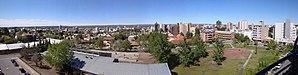
La province de Neuquén est une province d'Argentine, qui se trouve à l'extrémité nord-ouest de la Patagonie argentine. Avec une superficie de 94 378 km², elle est la plus petite province des régions australes du pays. Sa géographie s'abîme sur l'imposante Cordillère des Andes.
Neuquén est une ville d'Argentine et la capitale de la province de Neuquén. C'est la localité la plus importante de la Patagonie. Elle est située à l'est de la province, dans le département de Confluencia, dont elle est aussi le chef-lieu. La ville occupe une frange de territoire immédiatement antérieure au confluent du Río Neuquén et du Río Limay, qui sont les deux branches-mères du Río Negro. Elle forme une agglomération urbaine unique avec les localités de Plottier et de Cipolletti, dénommée Neuquén - Plottier - Cipolletti.